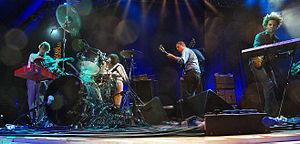
Battles est un groupe de rock expérimental américain, originaire de New York. Il est constitué de Ian Williams à la guitare et aux claviers, et de John Stanier à la batterie.